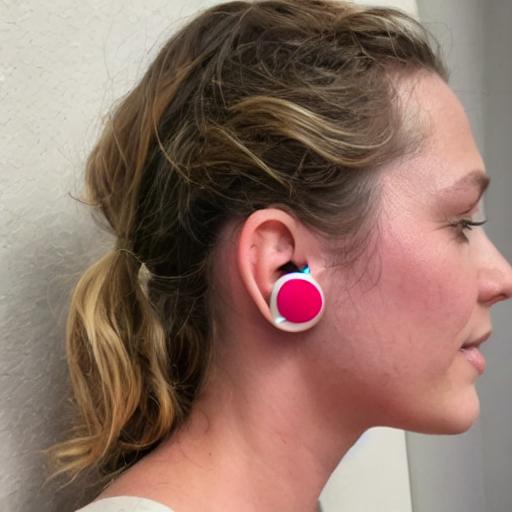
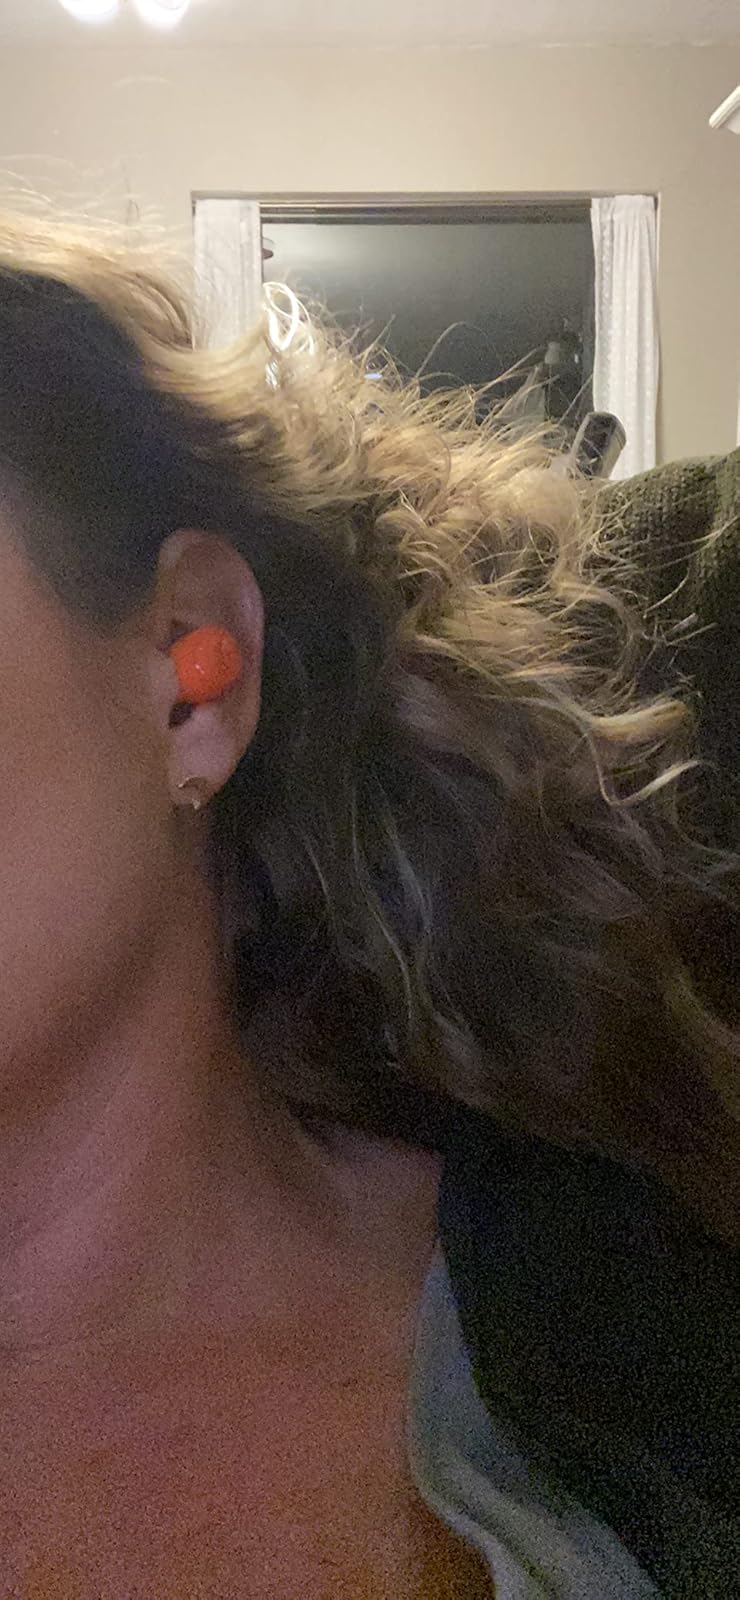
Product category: earbuds
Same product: no